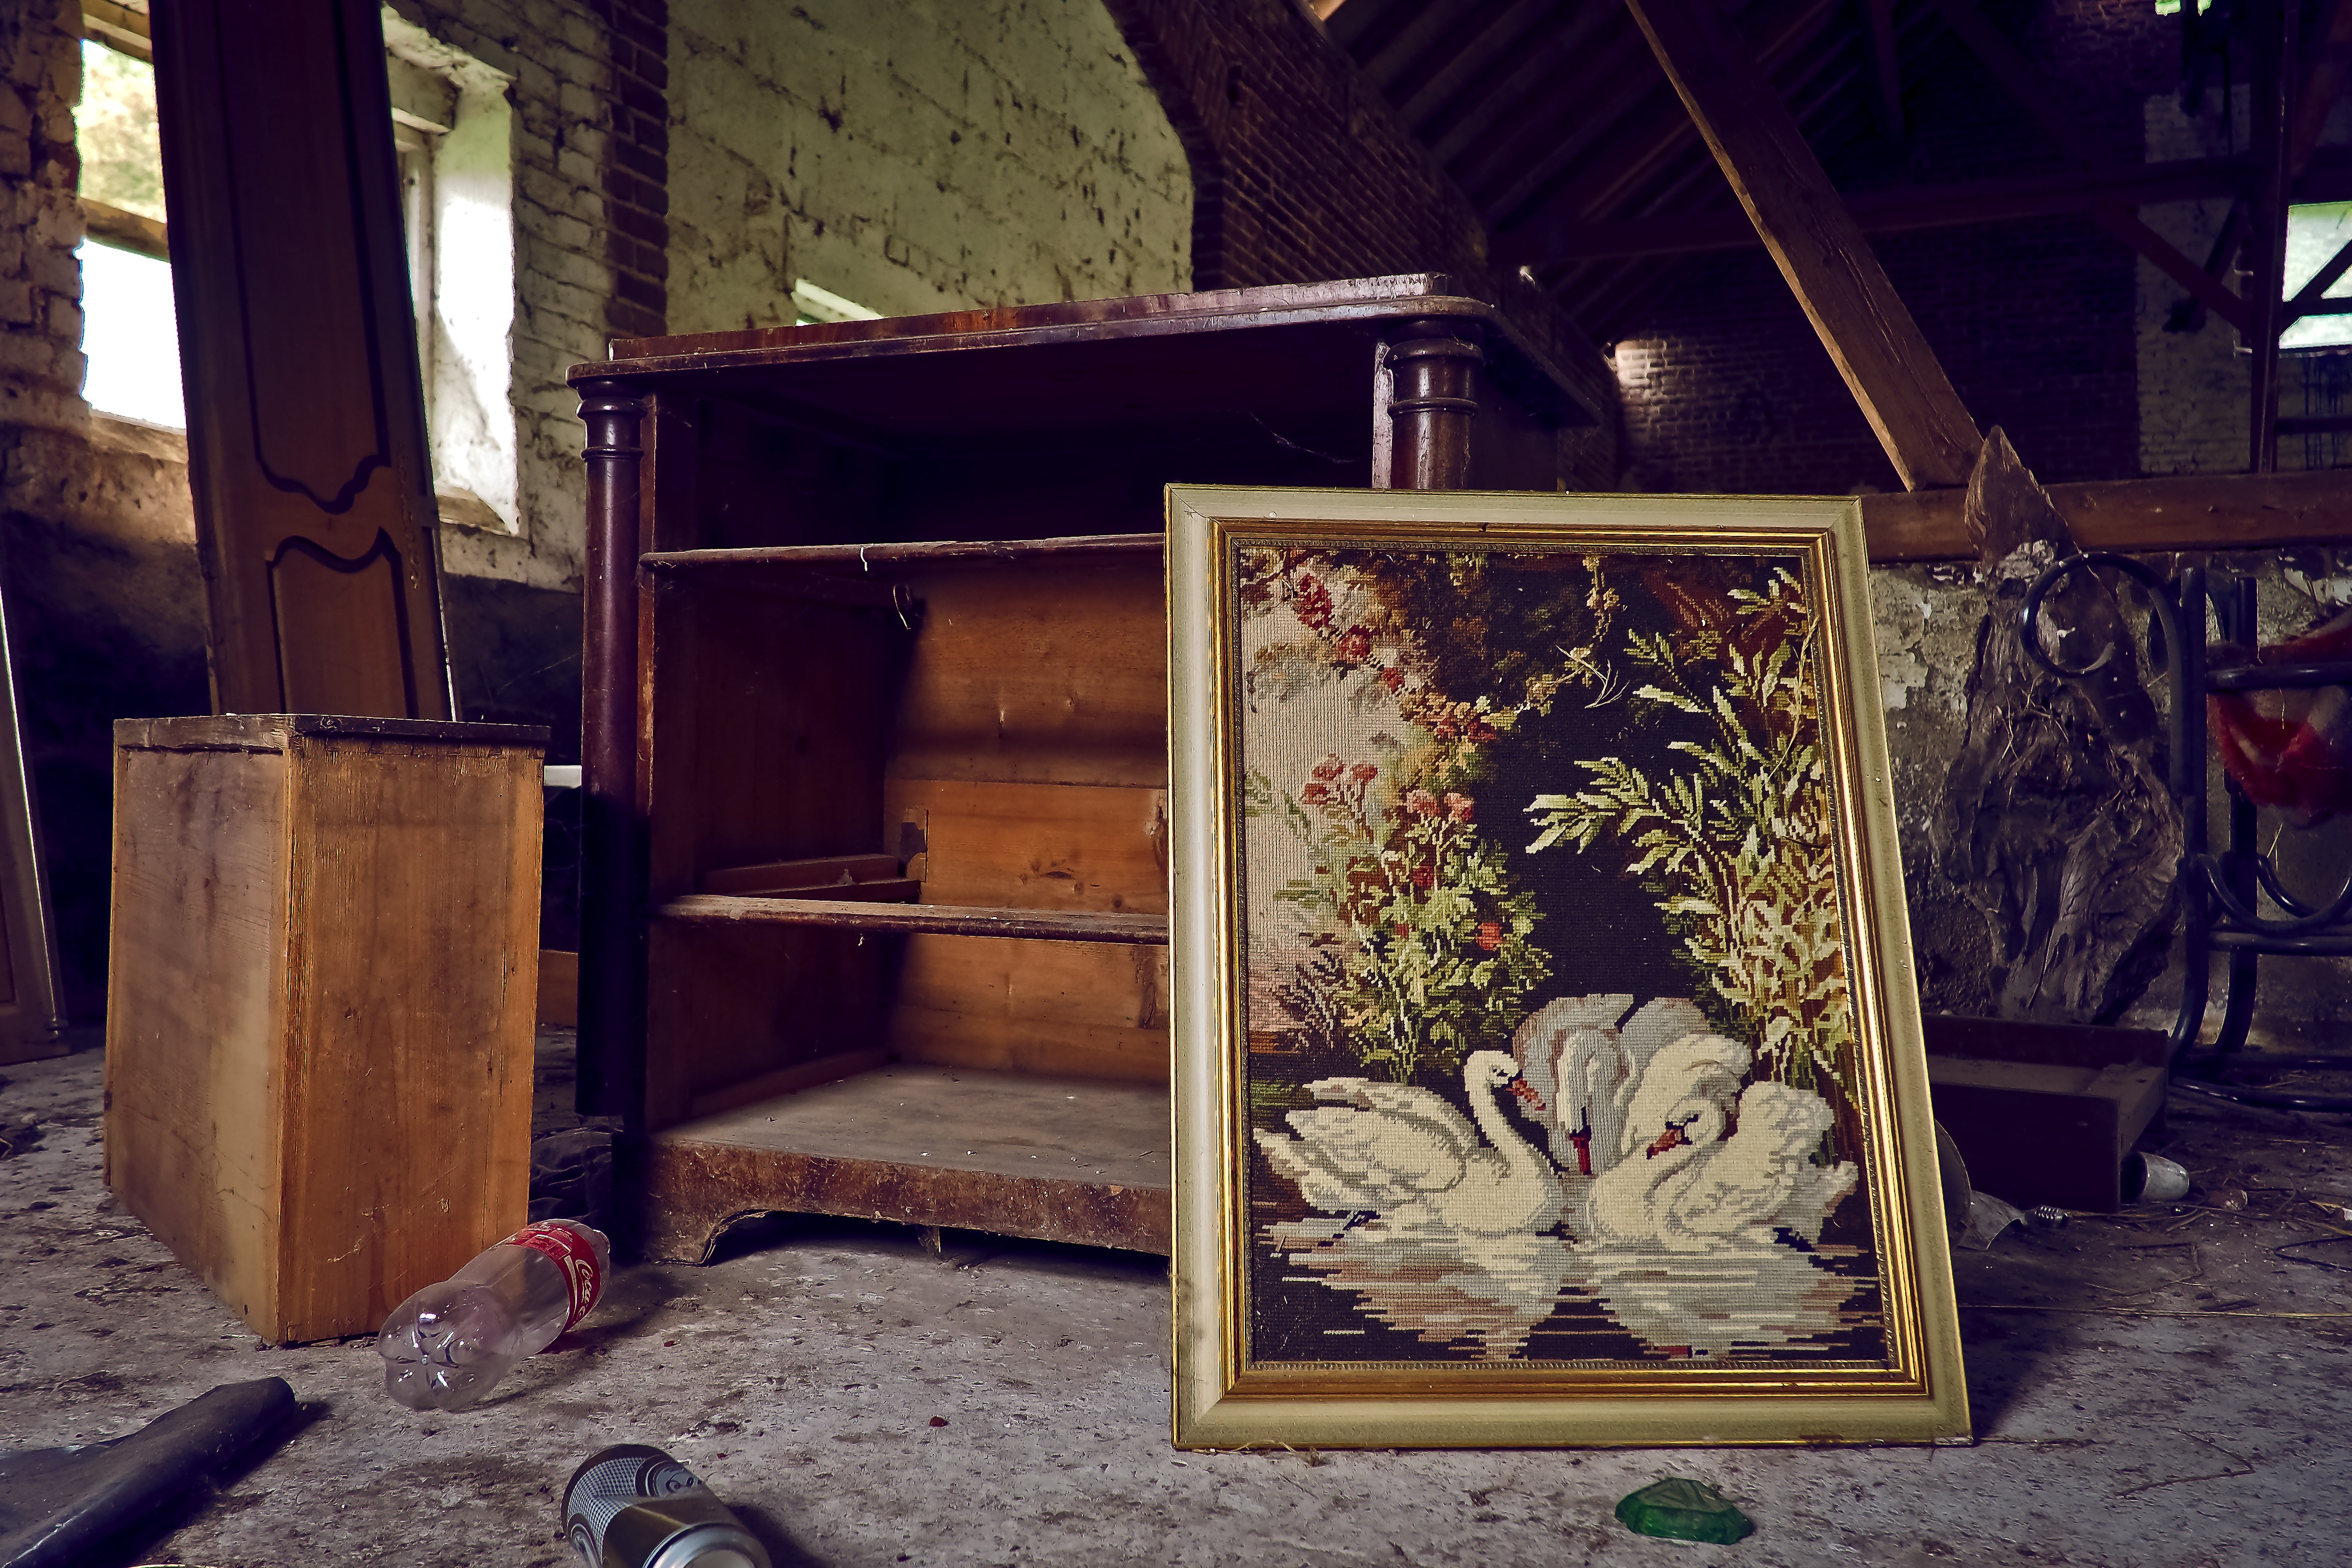
wood, building, old, barn, atmosphere, mystical, color, broken, abandoned, darkness, decay, ruin, scale, old building, weathered, art, mysterious, transience, stall, dilapidated, photograph, memories, weird, creepy, gloomy, image, tourist attraction, mood, past, leave, masonry, frightening, lost places, pforphoto, break up, lapsed, ailing, run down, chest of drawers, passed